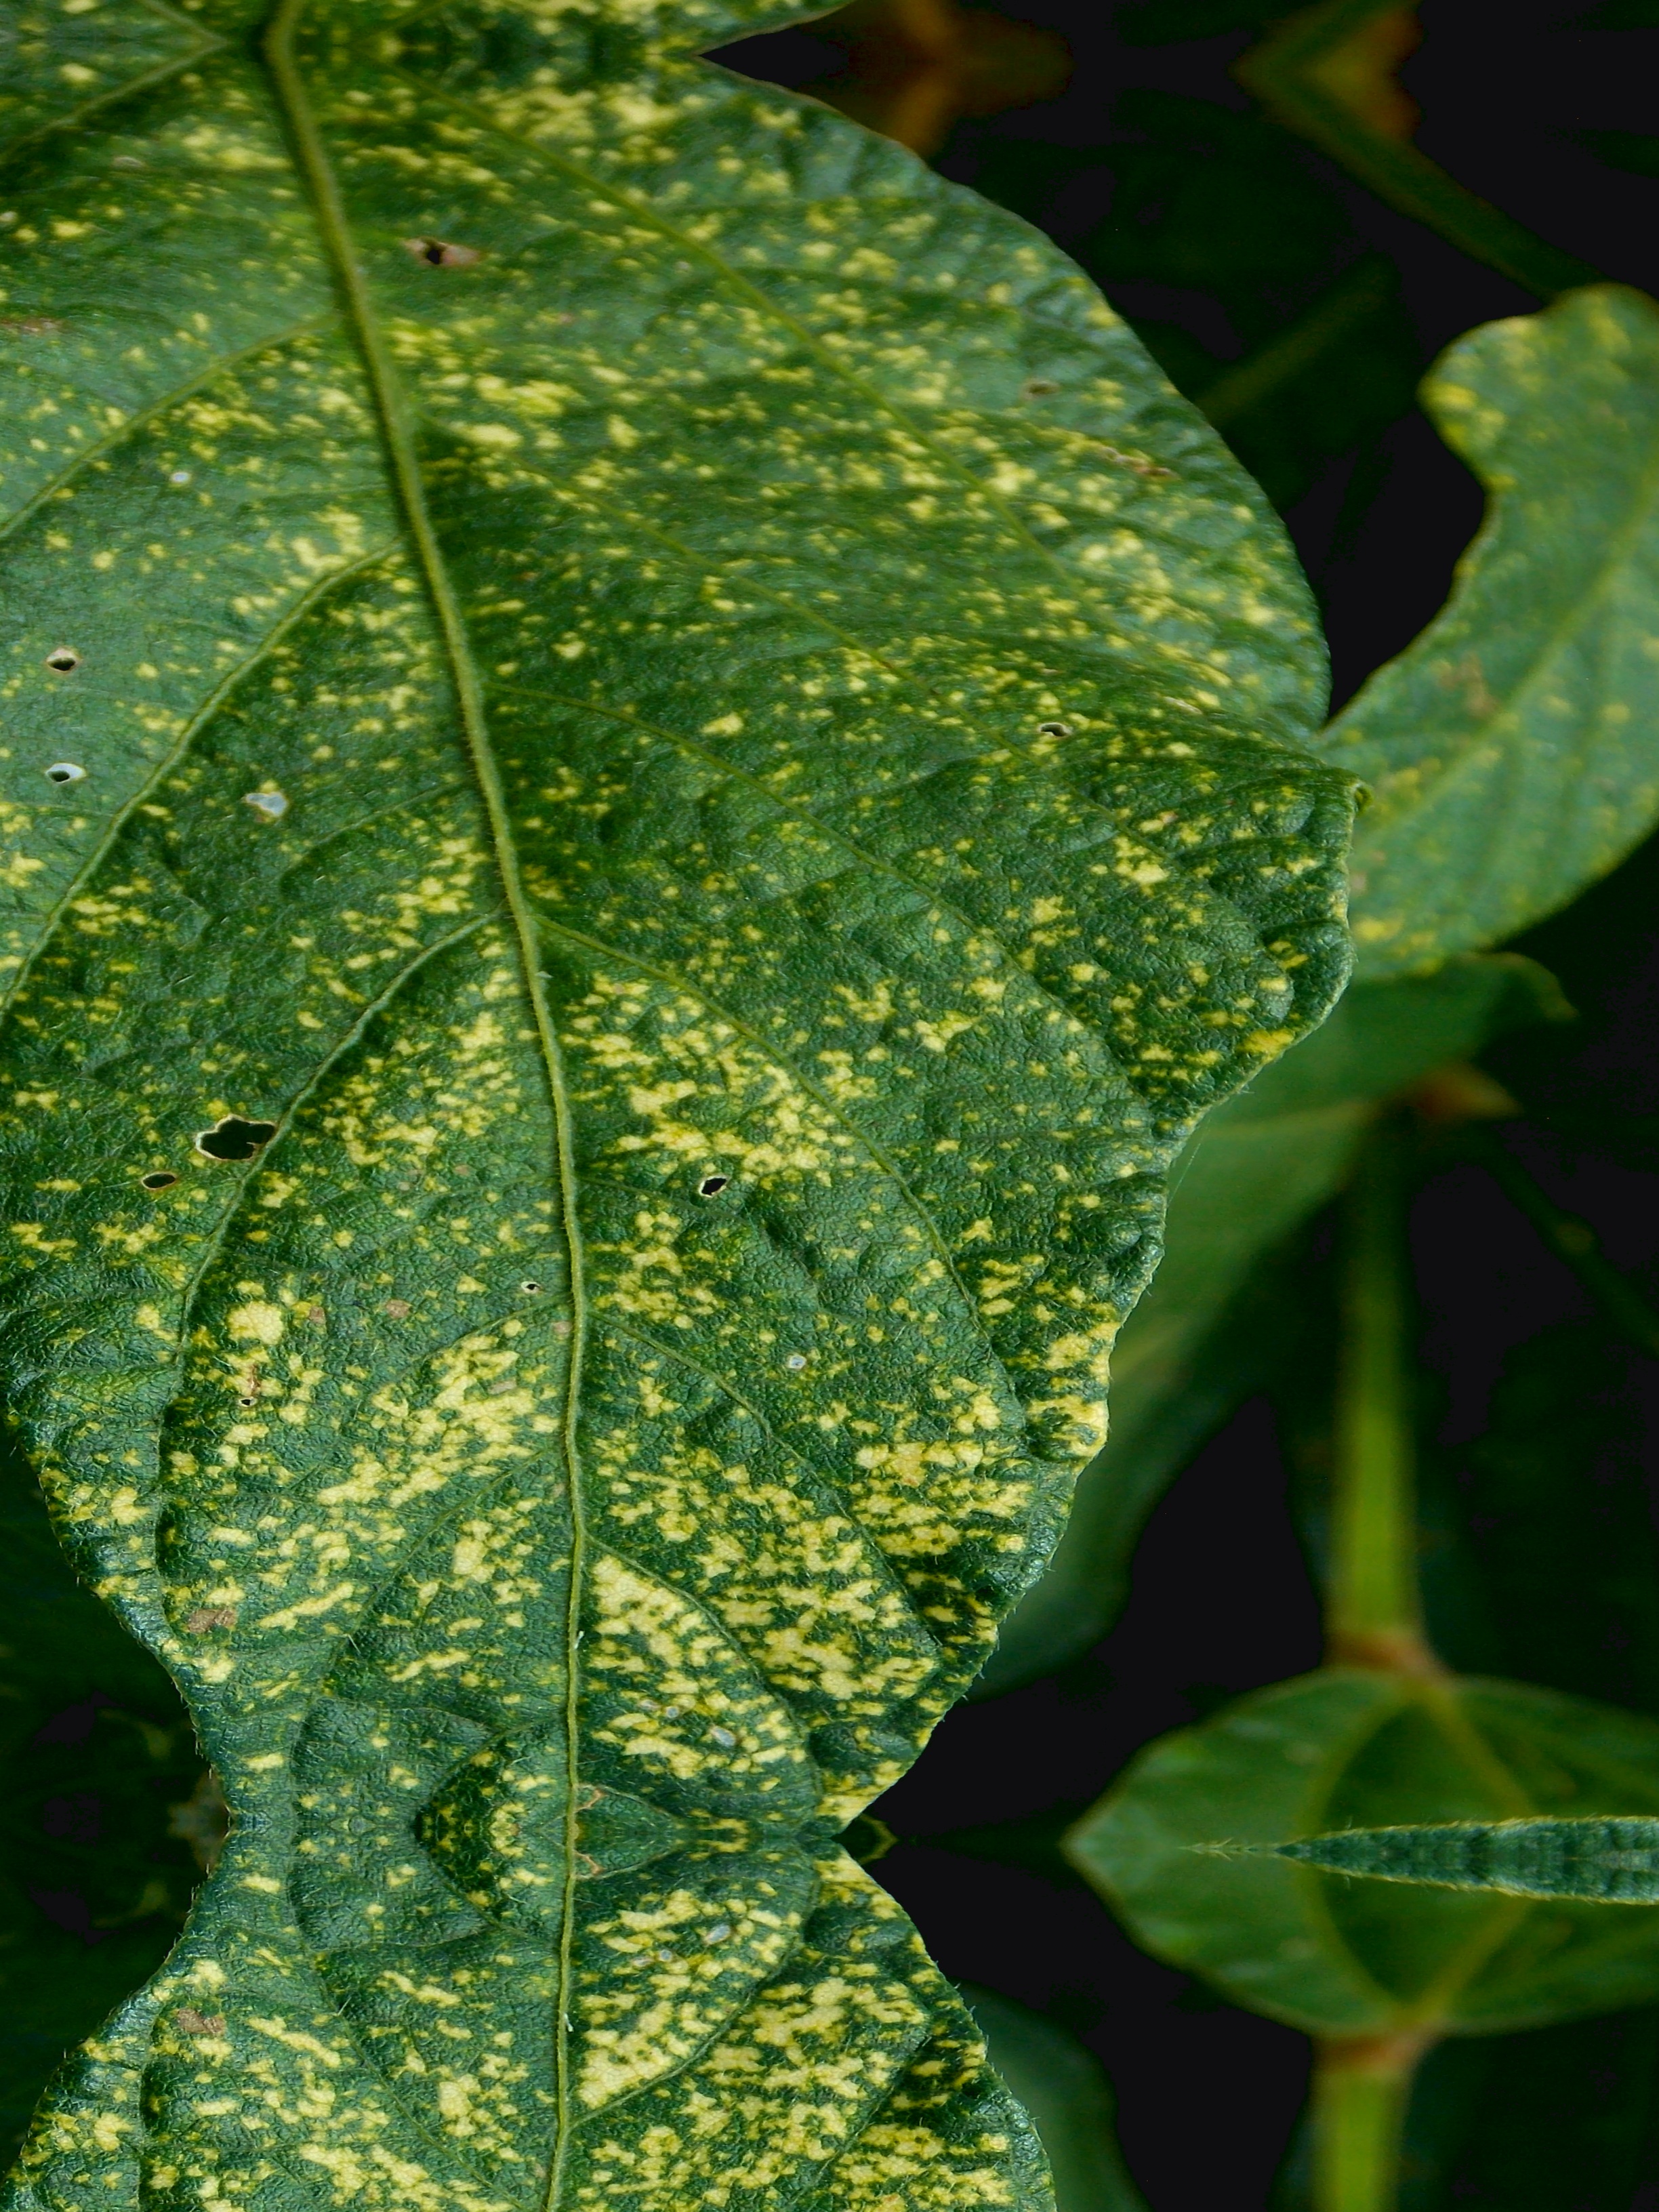
Label: Disease